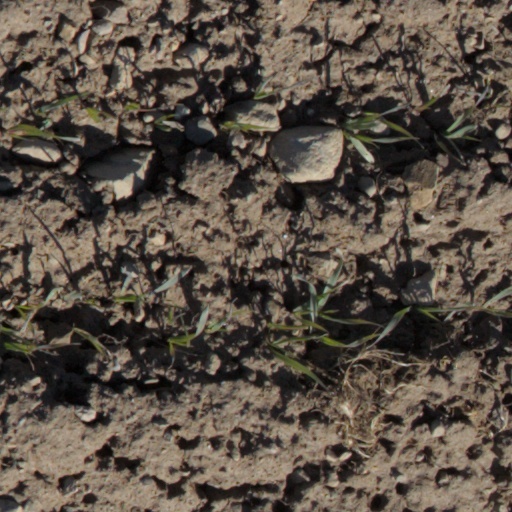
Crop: wheat